Battle of Kehl (1796)

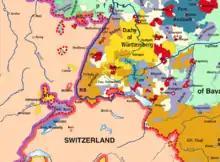
In particular, the states involved in late 1796 included, for example, the Breisgau (Habsburg), Offenburg and Rottweil (free cities), the territories belonging to the princely families of Fürstenberg and Hohenzollern, the Duchy of Baden, the Duchy of Württemberg, and several dozen ecclesiastic polities. Many of these territories were not contiguous: a village could belong predominantly to one polity, but have a farmstead, a house, or even one or two strips of land that belonged to another polity. The light cream-colored territories are so subdivided they cannot be named.

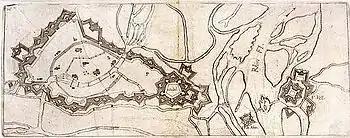
Drawing of Vauban's plan for Strasbourg/Kehl fortifications, circa 1720. Note the multiple channels of the Rhine and its tributaries, and the double star points of the fortifications.

The armies of the First Coalition included the contingents and the infantry and cavalry of the various states, amounted to about 125,000 troops (including the three autonomous corps), a sizable force by eighteenth century standards but a moderate force by the standards of the Revolutionary wars. Archduke Charles, Duke of Teschen and brother of the Holy Roman Emperor, served as commander-in-chief. In total, Charles’ troops stretched in a line from Switzerland to the North Sea. Habsburg troops comprised the bulk of the army but the thin white line of Habsburg infantry could not cover the territory from Basel to Frankfurt with sufficient depth to resist the pressure of the opposition. Compared to French coverage, Charles had half the number of troops covering a 211-mile front, stretching from Renchen, near Basel to Bingen. Furthermore, he had concentrated the bulk of his force, commanded by Count Baillet Latour, between Karlsruhe and Darmstadt, where the confluence of the Rhine and the Main made an attack most likely, as it offered a gateway into eastern German states and ultimately to Vienna, with good bridges crossing a relatively well-defined river bank. To the north, Wilhelm von Wartensleben’s autonomous corps stretched in a thin line between Mainz and Giessen.